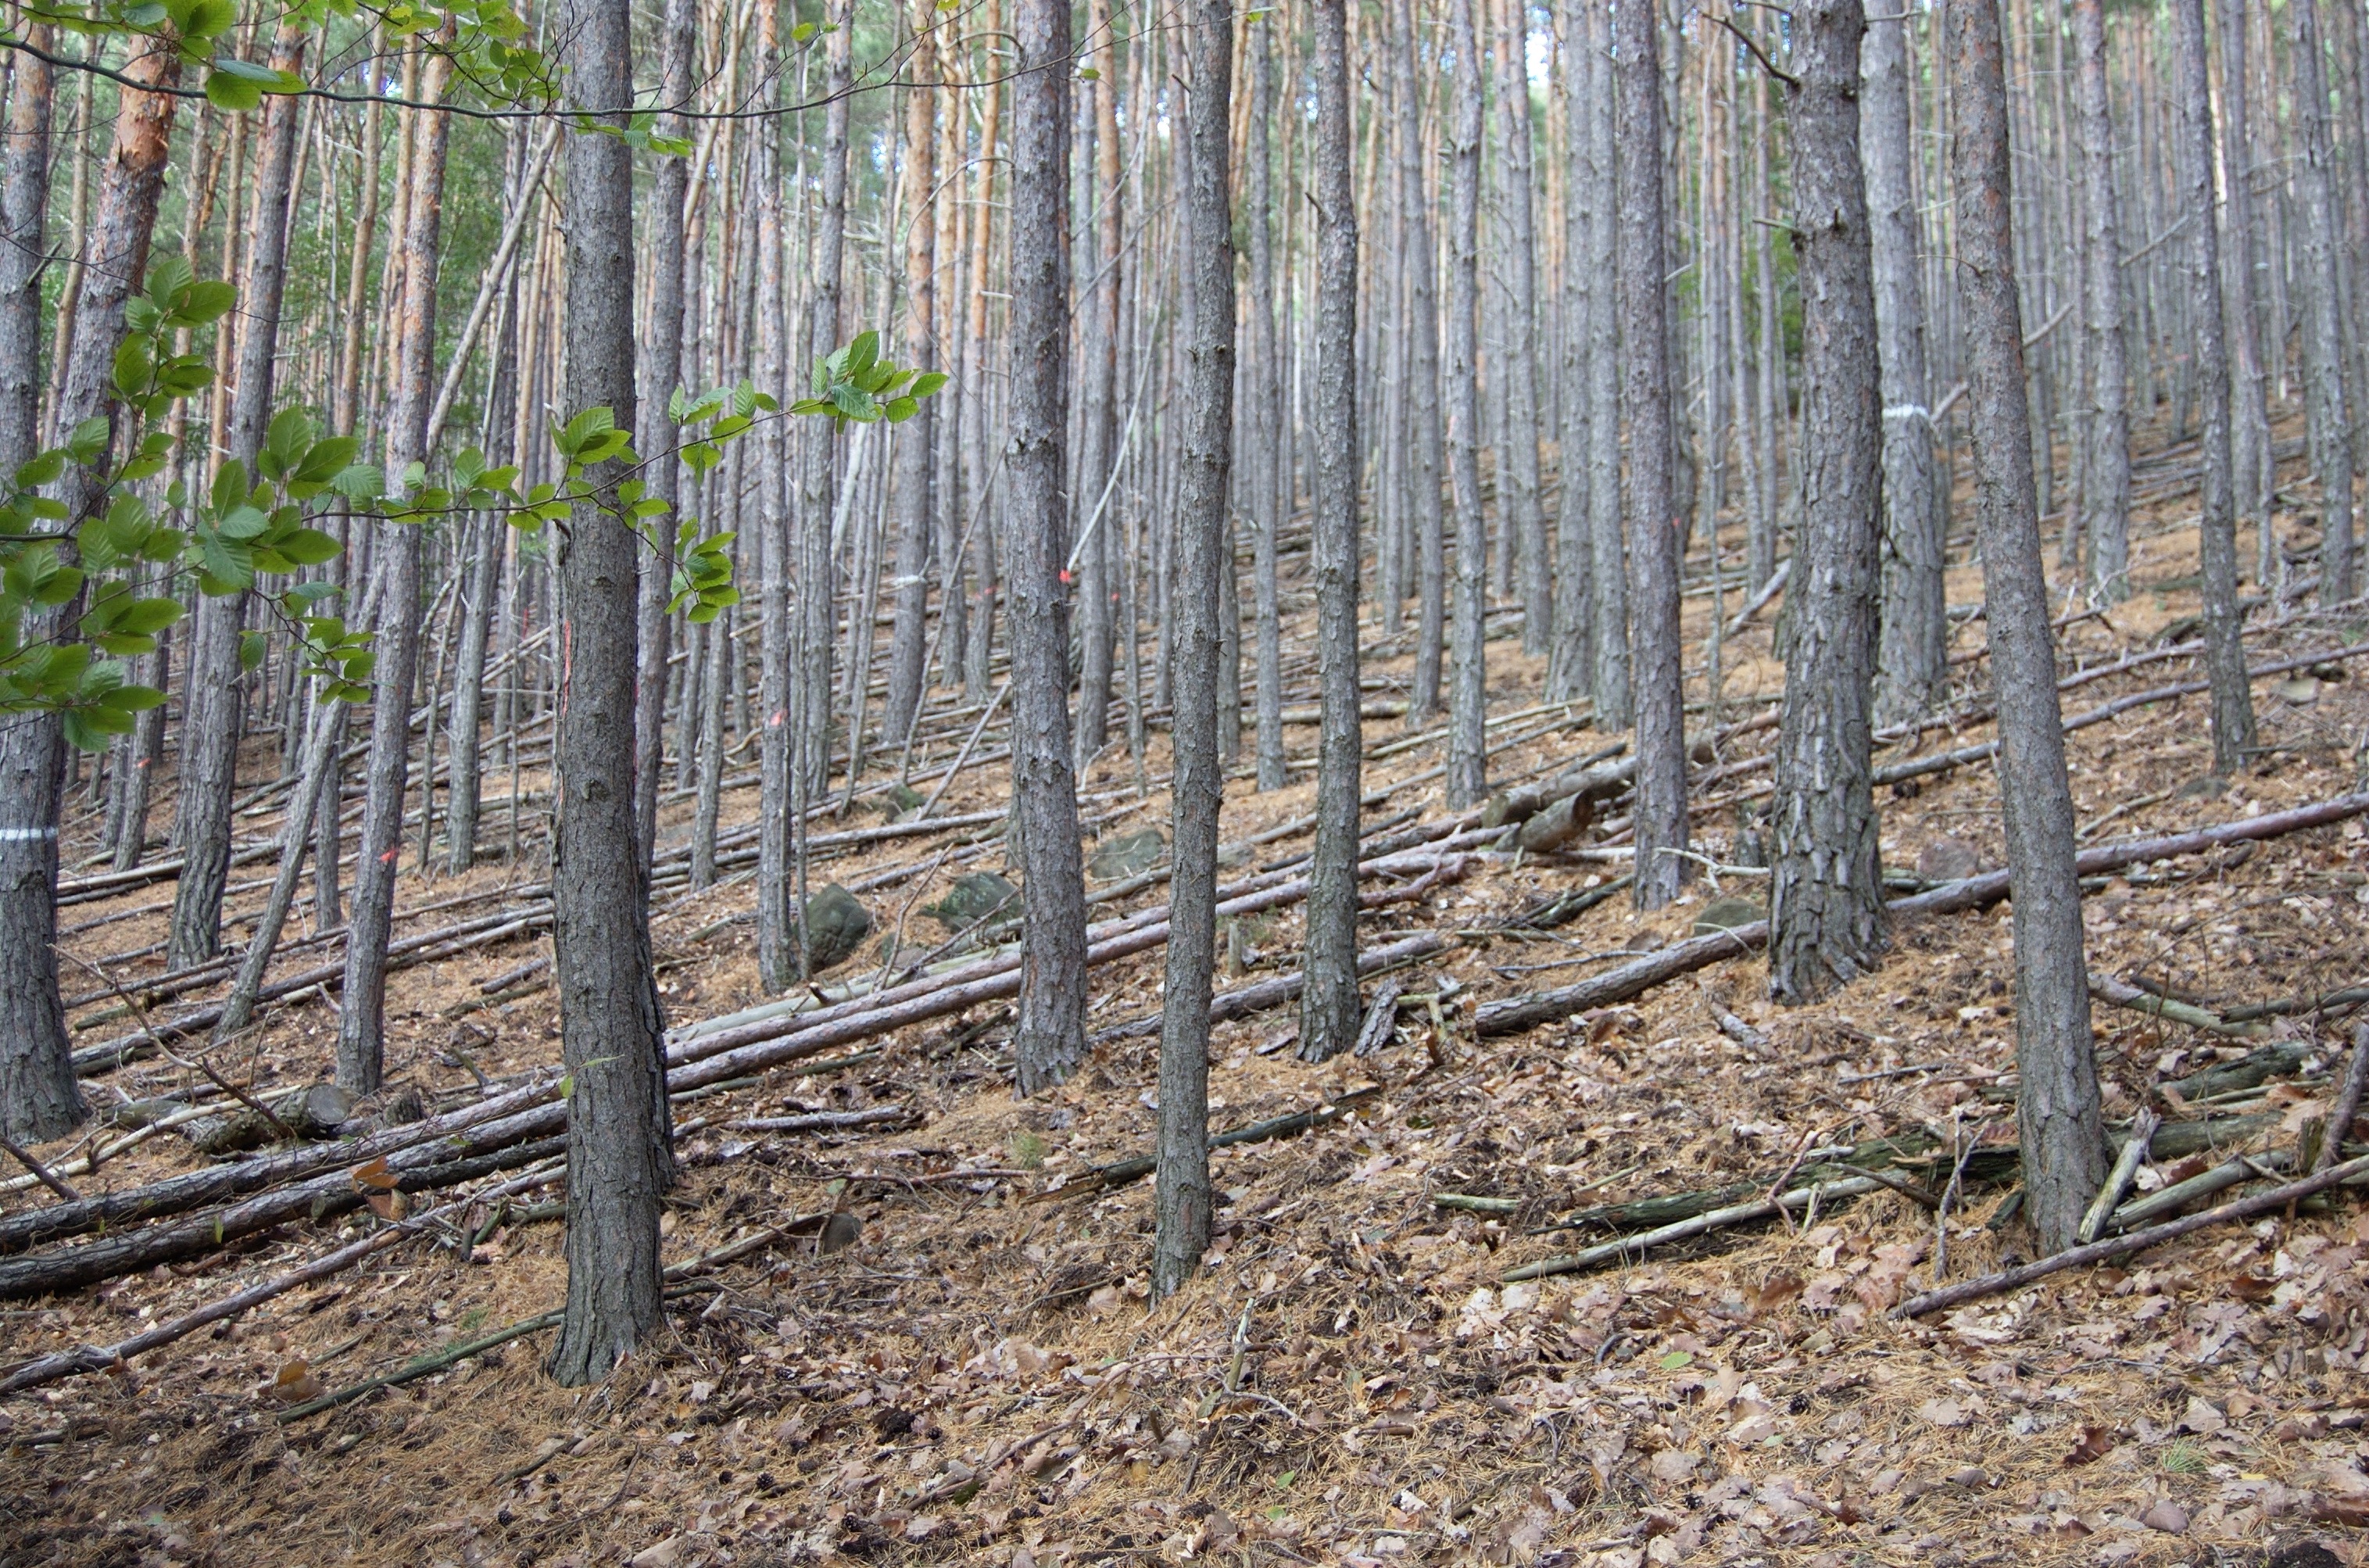
tree, forest, fence, plant, wood, hiking, trail, leaf, trunk, alone, barren, bleak, walk, green, hike, autumn, soil, death, lonely, trees, tribe, leaves, grey, wetland, hope, woodland, habitat, ecosystem, rhineland palatinate, palatinate forest, ray of hope, natural environment, woody plant